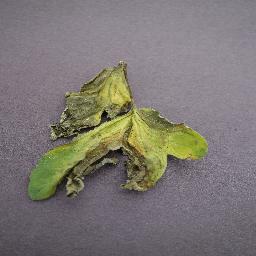
Label: Tomato___Late_blight